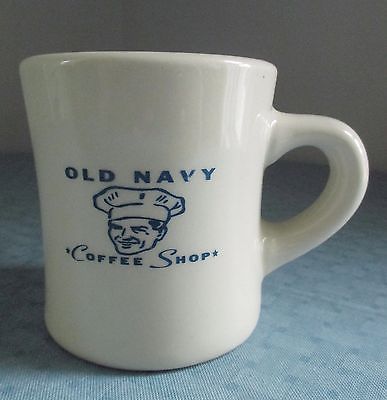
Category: mug